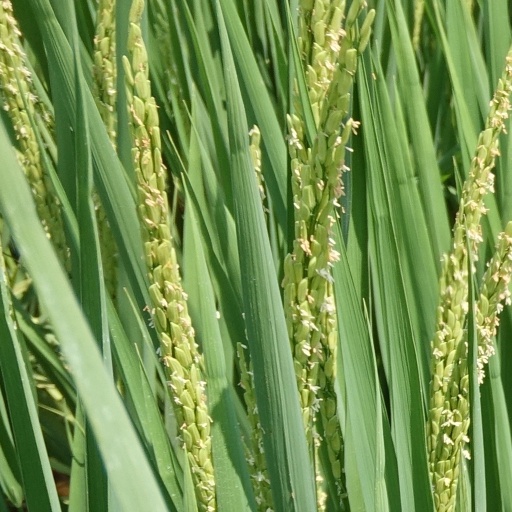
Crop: rice